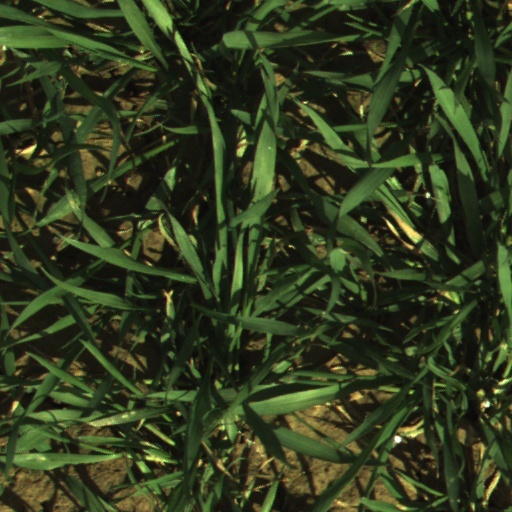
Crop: wheat